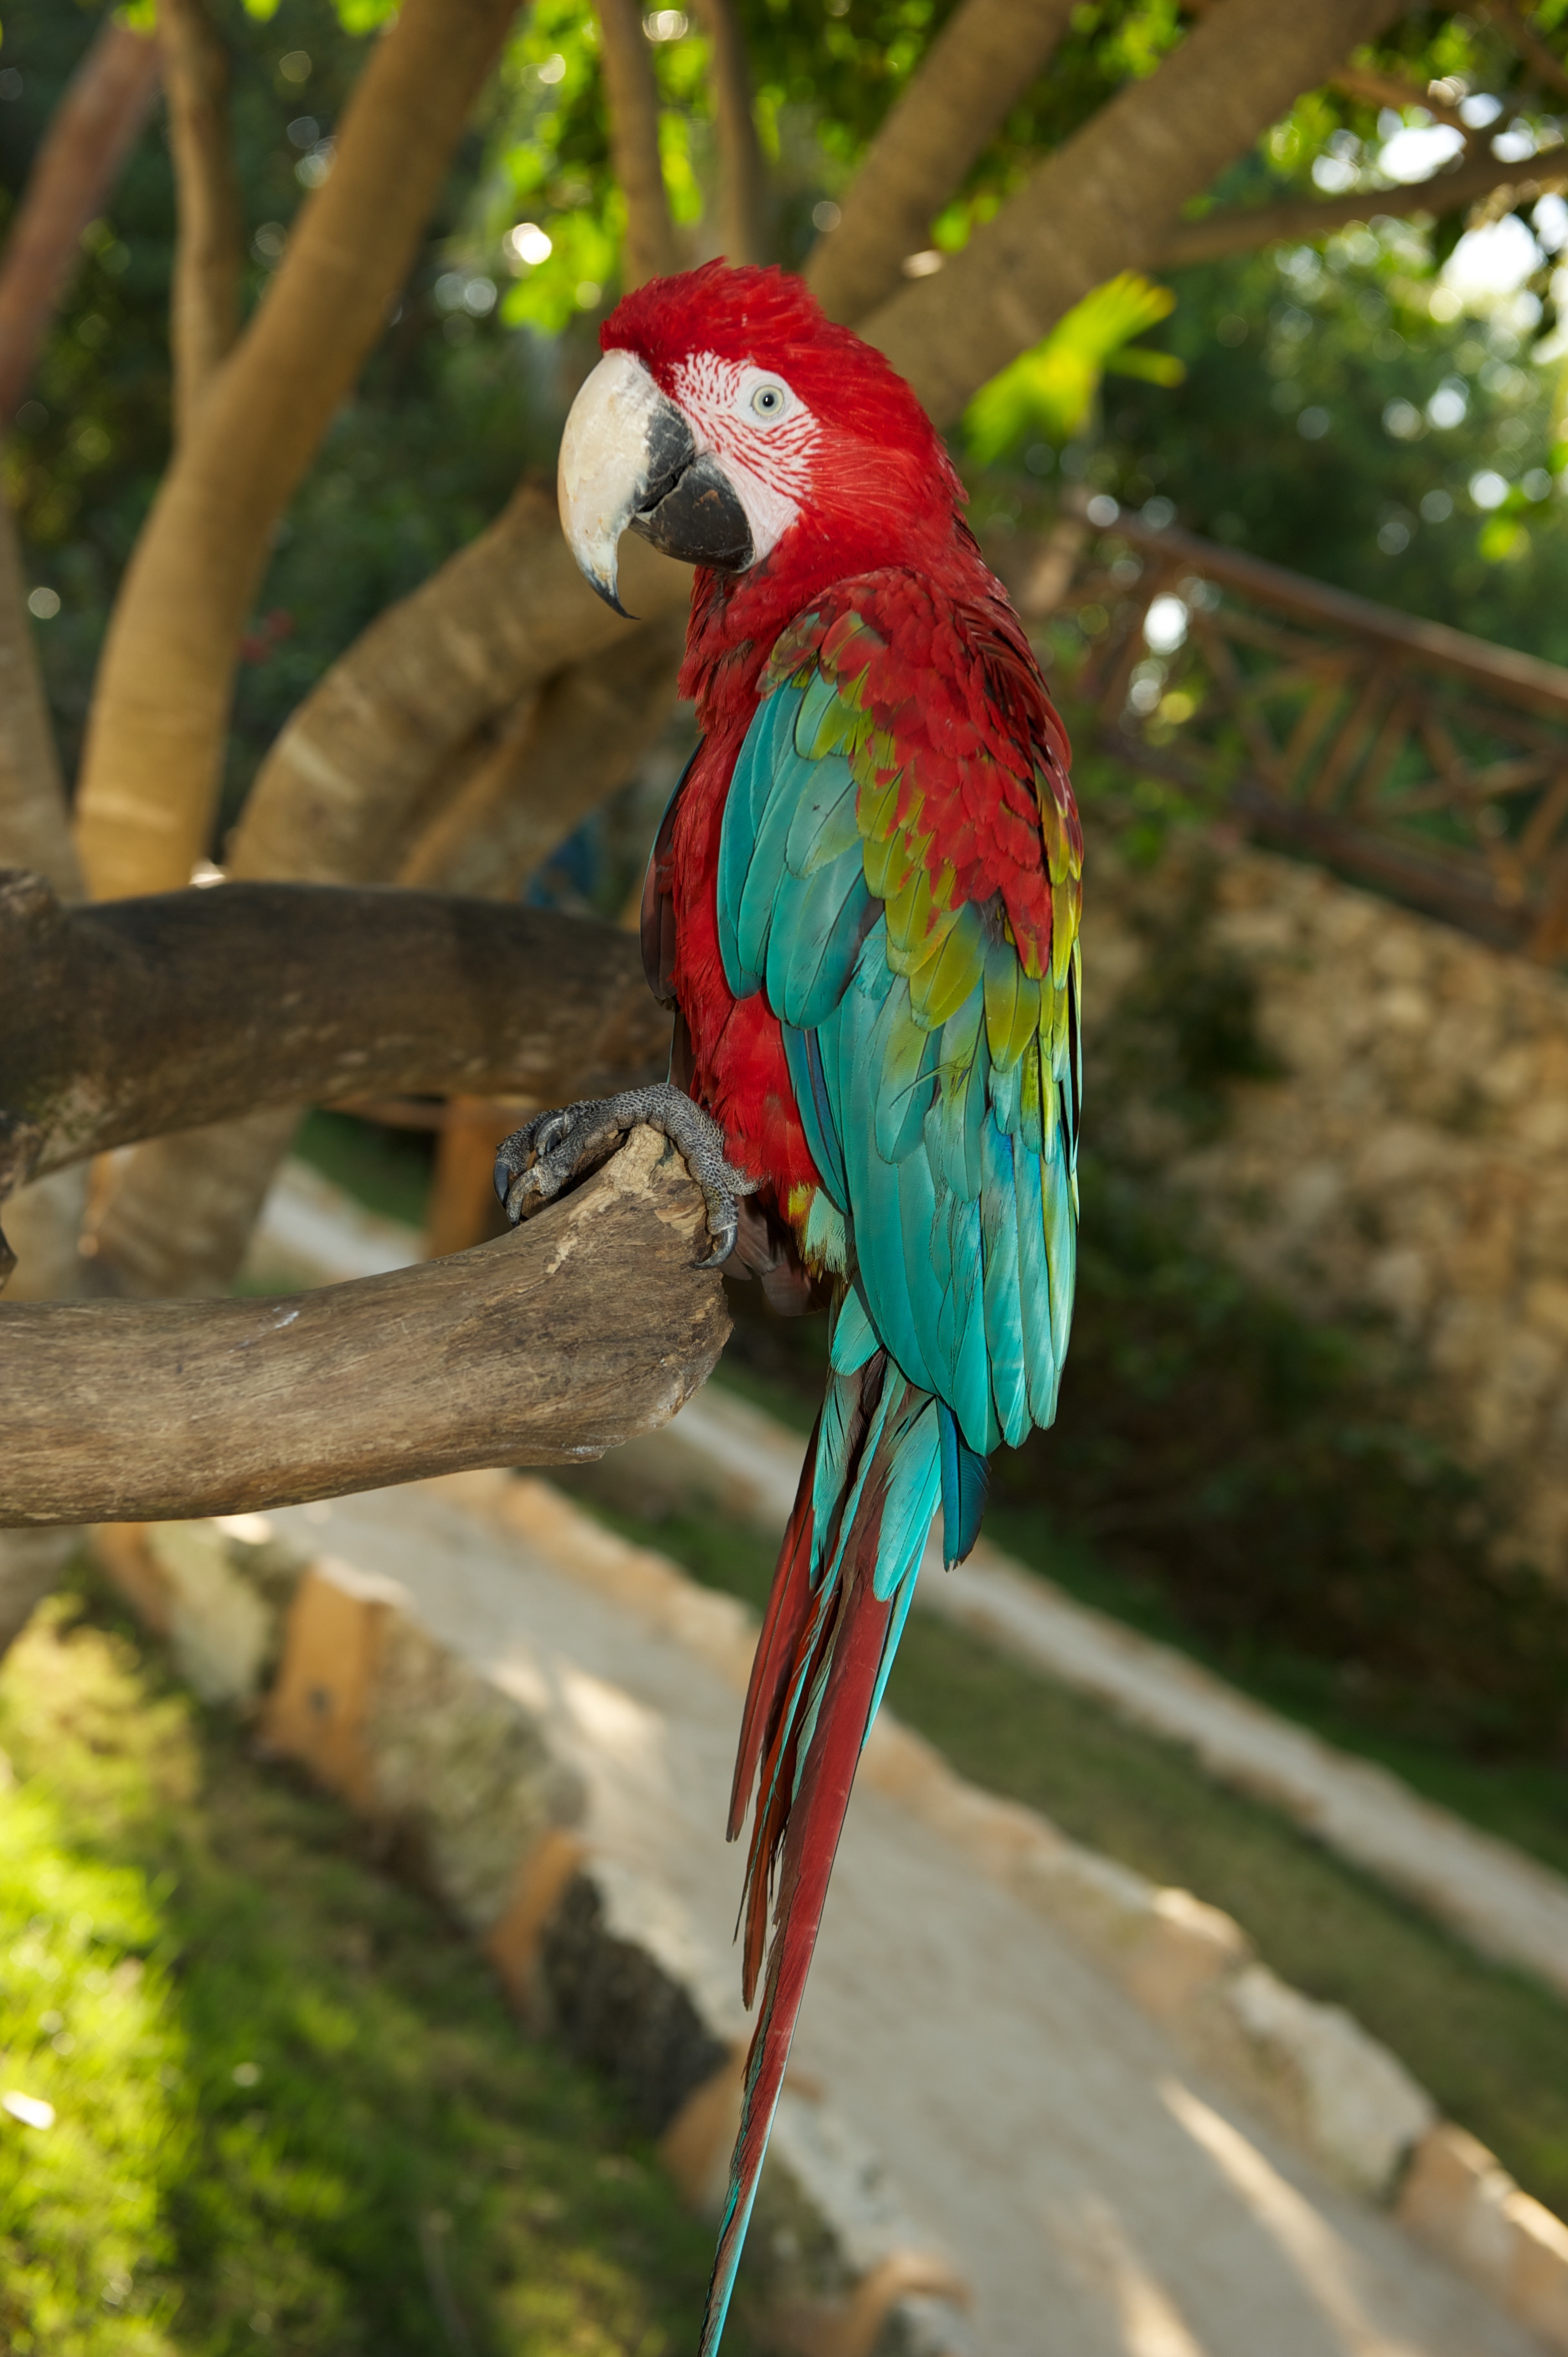
bird, wildlife, red, beak, fauna, lorikeet, macaw, vertebrate, parrot, parakeet